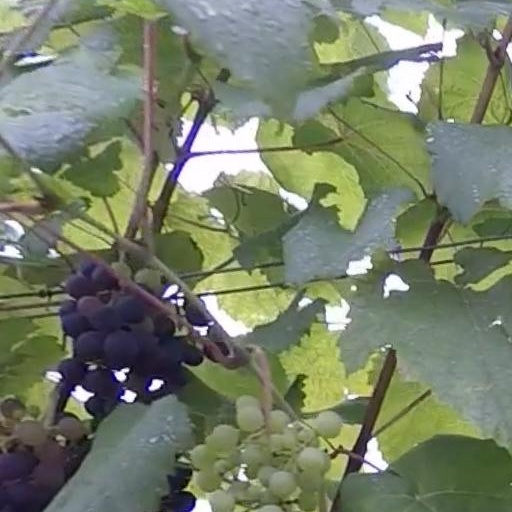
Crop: grape